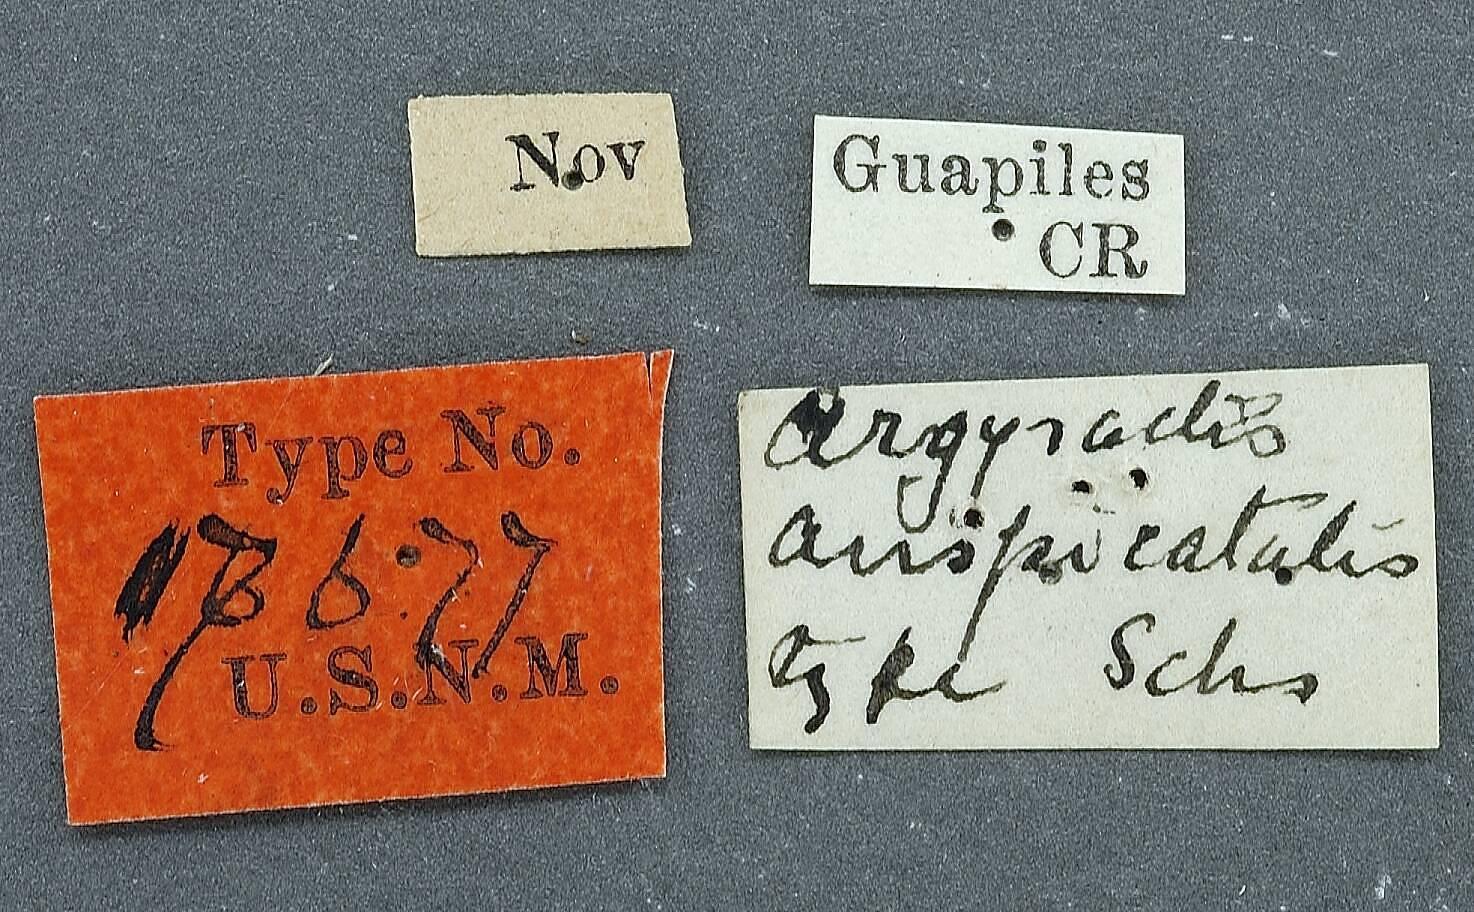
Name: Argyractis auspicatalis
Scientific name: Argyractis auspicatalis Schaus, 1912
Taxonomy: Animalia, Arthropoda, Insecta, Lepidoptera, Pyralidae
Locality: Guapiles, Unknown, Costa Rica